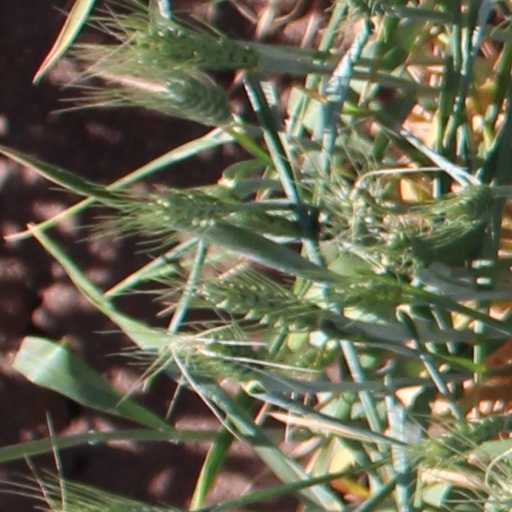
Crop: wheat